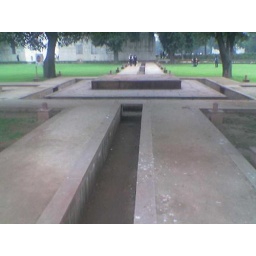
water cenal in red fort